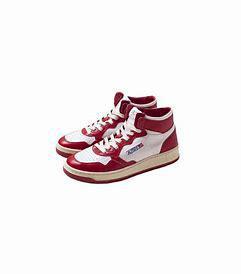
Brand: Autry
Model: Action Shoes Autry Action Medalist 1 Mid